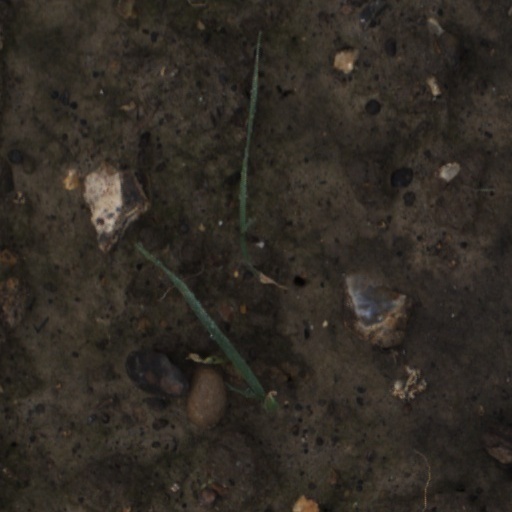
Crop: wheat